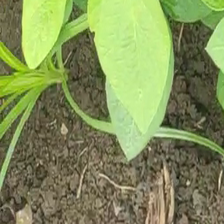
Weed species: Lavhala_(Cyperus_Rotundus)